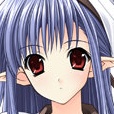
Portrait style: Anime Portrait